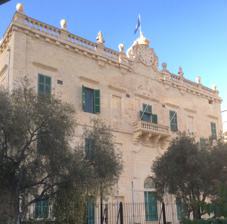
Building: Spinola Palace, St Julian's
Country: Unknown
Year built: 1688
Maltese palace This article is about the palace in St. Julian's, Malta. For the Spinola Palace in Valletta, see Spinola Palace (Valletta) . For other uses, see Palazzo Spinola . Spinola Palace Palazz ta' Spinola View of the Spinola Palace Former names Forrest Hospital Alternative names Palazzo Spinola Spinola House Villa Spinola General information Status Intact Type Palace Architectural style Baroque Location St. Julian's , Malta Coordinates 35°55′14.5″N 14°29′27.3″E / 35.920694°N 14.490917°E / 35.920694; 14.490917 Construction started 1688 Renovated 1733 Technical details Material Limestone Floor count 3 Design and construction Architect(s) Romano Carapecchia Spinola Palace ( Maltese : Palazz ta' Spinola ; Italian : Palazzo Spinola ), also known as Spinola House and Villa Spinola , is a palace in St. Julian's , Malta . It was built in the 17th century by Fra Paolo Rafel Spinola, a knight of the Order of St. John , and was enlarged in the 18th century. The later construction was designed by Romano Carapecchia, which is considered a masterpiece, with its back having an elegant clock that is a unique feature to secular Baroque architecture in Malta . The palace was adaptively converted to a military hospital , serving between 1860 and 1922, and was known as the Forrest Hospital . It later served for a number of purposes, including a post-World War II shelter for the homeless, a short-lived Museum of Modern Art and the Ministry for Tourism office. From late 2007 till present, the building actively hosts the Headquarters of the Parliamentary Assembly of the Mediterranean (PAM). At the time of its construction, a number of ancillary buildings were also built. These consisted of a church , two boathouses , a belvedere and a building serving as stables . They still survive today belonging to different private owners, with the palace belonging to the Maltese government . Originally the building had large extensive gardens, including baroque gardens and wineyards, however these were minimized to an enclosed back garden and a small front public garden. History The first Spinola Palace was built in 1688 by the knight Fra Paolo Raffaele Spinola, the Grand Prior of Lombardy . According to a Latin inscription above the main entrance, the palace and its surrounding gardens were built "for the people's recreation", and it was used for cultural activities. Since the building's erection on site it was occasionally the summer residence of the Grandmaster, generally for the celebration of the Ta' Lapsi Feast, and this was a tradition that was continued uninterruptedly throughout till the expulsion of the Order. Spinola Palace in 1906, when it was a hospital The palace was eventually passed on to Fra Giovanni Battista Spinola, the nephew of the original owner, and he enlarged and embellished it in 1733 under the direction of the architect Romano Fortunato Carapecchia . The palace was damaged during the French occupation of Malta in 1798, and the crown on top of the clock on the façade was symbolically destroyed, so as to signify the Order's expulsion from Malta. The palace was restored in 1826, and it was later acquired by the Church . In the 1830s it was used as a residence by Artist Charles Allingham (c.1778-1850). Views of Spinola Bay in 1906 and 2014 (compare the boathouses on the foreshore). The palace, once overlooking the bay, is now surrounded by modern buildings. In 1860, the palace was leased to the British military for £20 a year. It was modified and converted into a military hospital , and was inaugurated as the Forrest Hospital in October of that year. It was also sometimes known as Forrest House , and was named for Dr. John Forrest who was the Inspector for Hospitals of the period. It served generally, but not exclusively, for soldiers suffering forms of venereal diseases and hosted at least twenty patients at a time. On a normal basis it could serve for 42-bedded patients, divided into nine wards at different floors, but during crisis it had served up to 186 patients at a time. Following the cholera epidemic of 1865, when three patients there died, a sanitary report asserted that the building, being a non-purposely built and antique residence, was not suitable as a hospital. Since its inauguration as a hospital until at least the end of the 19th century, the building had serious issues related to a bad drainage system and ventilation. By 1900 the accommodation at the hospital grew with the use of tents at its gardens. Improvements were carried out, and were ready by 1906, on the sewage system. The palace was still in use as a hospital in World War I . The building saw its end as a hospital in August 1922. This became only possible with a military hospital opening in Mtarfa. It was included on the Antiquities List of 1935. In the 1940s, it was used as a shelter for people whose homes had been destroyed by aerial bombardment in World War II . The palace eventually fell into a state of disrepair, before being taken over by the government in 1975. It was restored between 1984 and 1986 when at this point it was projected to host the Museum of Modern Art at the upper floors, but after its opening it was unsuccessful at attracting a reasonable number of visitors. It appeared on a postal stamp circa 1991, with the missing crown. In 1996 plans were made for the building to be converted and be used by the Ministry for Tourism. The ministry started to operate from the building on 9 November 1998, but on 18 March 2002 the ministry was moved to Auberge d'Italie in Valletta . The Enforcement Directorate of the Malta Tourism Authority was then transferred there, using the palace as centre of operations until 2007. In July 2007, two MTA Enforcement Officials were assaulted just across the road from the palace while on duty. The building was restored once again between 2006 and 2007 and the crown on the clock, which had been missing since 1798, was reconstructed in 2012. Restoration work took place at different stages, the last was in 2013. In late 2006 Malta submitted interest in hosting the Headquarters of the Parliamentary Assembly of the Mediterranean (PAM). For this purpose, the main areas of the palace were converted and put available for the parliament's requirements. It was inaugurated and handed over by Prime Minister of Malta Edward Fenech Adami on 22 November 2007. A plaque at the building was unveiled by Prime Minister Adami to commemorate this event. Between the night of 12 and 13 March 2009 unknown perpetrators have illegally entered the building causing damage to the premises and committing a robbery of a number of items used by the PAM. A renewal for a continuous use of the premises was signed on 10 December 2014, by the Minister for Foreign Affairs George William Vella and the President of the Parliamentary Assembly Francesco Maria Amoruso [ it ] , at Palazzo Parisio in Valletta . The building is not open to the general public, except its cellar, which houses L- Għonnella Restaurant. The palace was well known for its large amounts of wine secured in its cellars during the Order of St. John. Architecture Palace The palace is a large Baroque building with three stories. The façade contains a large sculpted clock under a crown. According to Giovanni Bonello , the palace is the very first building to hold a clock as a central feature and the only to have it on a non-religious baroque façade in Malta. The façade is generally lit at night. The palace is considered a masterpiece of Maltese architecture. The palace stands on a hill with extensive views that were diminished over the years. It originally overlooked and gave its name to Spinola Bay. In the 20th century, the area surrounding the palace began to be built up, and today the palace is barely visible from the bay, being obscured by apartments and other modern buildings. Spinola Bay , formerly St. Julian's Bay, is now reputed for its number of prime restaurants and fine dining. Gardens Gate to the palace's gardens The palace originally was surrounded by large extensive gardens open for the entertainment of the public, but little remains of them. Part of the demolished gardens consisted of a wine yard. There are now two gardens, one at the front and one at the back, with only the front garden open to the public. The front garden was embellished by the Tumas Group between 2006 and 2007. During this renovation, the garden's Baroque character was retained, but a modern twist was added. It is prohibited to consume alcohol at any time at the garden. The private back garden is not accessible to the public and is enclosed by a high wall. They are named, and generally known, as the Spinola Gardens . Church Main article: Chapel of the Immaculate Conception, St. Julian's Church of the Immaculate Conception, with the rebuilt façade When Fra Paolo Rafel Spinola built the palace, he also built a church dedicated to the Immaculate Conception nearby. The first stone of the church was laid on 16 June 1687, and it was consecrated on 10 September 1688. The church was enlarged and its façade was rebuilt in 1914. The church is on the list of the National Inventory of the Cultural Property of the Maltese Islands . Boathouses When the palace was built, two boathouses were constructed on the rocky shore of Spinola Bay. The boathouses are rather plain, and have two arches leading to a wide open area. The boathouses are now restaurants, with the one on the left called San Giuliano and the one on the right called Raffael. Both restaurants are managed by San Giuliano Catering Ltd. Belvedere and stables The Spinola Belvedere Cut away from the palace's original garden is the Spinola Belvedere . Today the gardens on this side of the palace are built up with modern roads and housing estates. The belvedere is currently under renovation. Along the way is the building of the stables that were restored in the 1990s to accommodate the Sardinella Restaurant and since 1993 has been occupied by a Pizza Hut restaurant, the first to open in Malta. A further refurbishment was carried in 2006, when the restaurant was given a blend combination of old and modern design. Pizza Hut celebrated their 20 years anniversary in Malta at the building in 2013. References